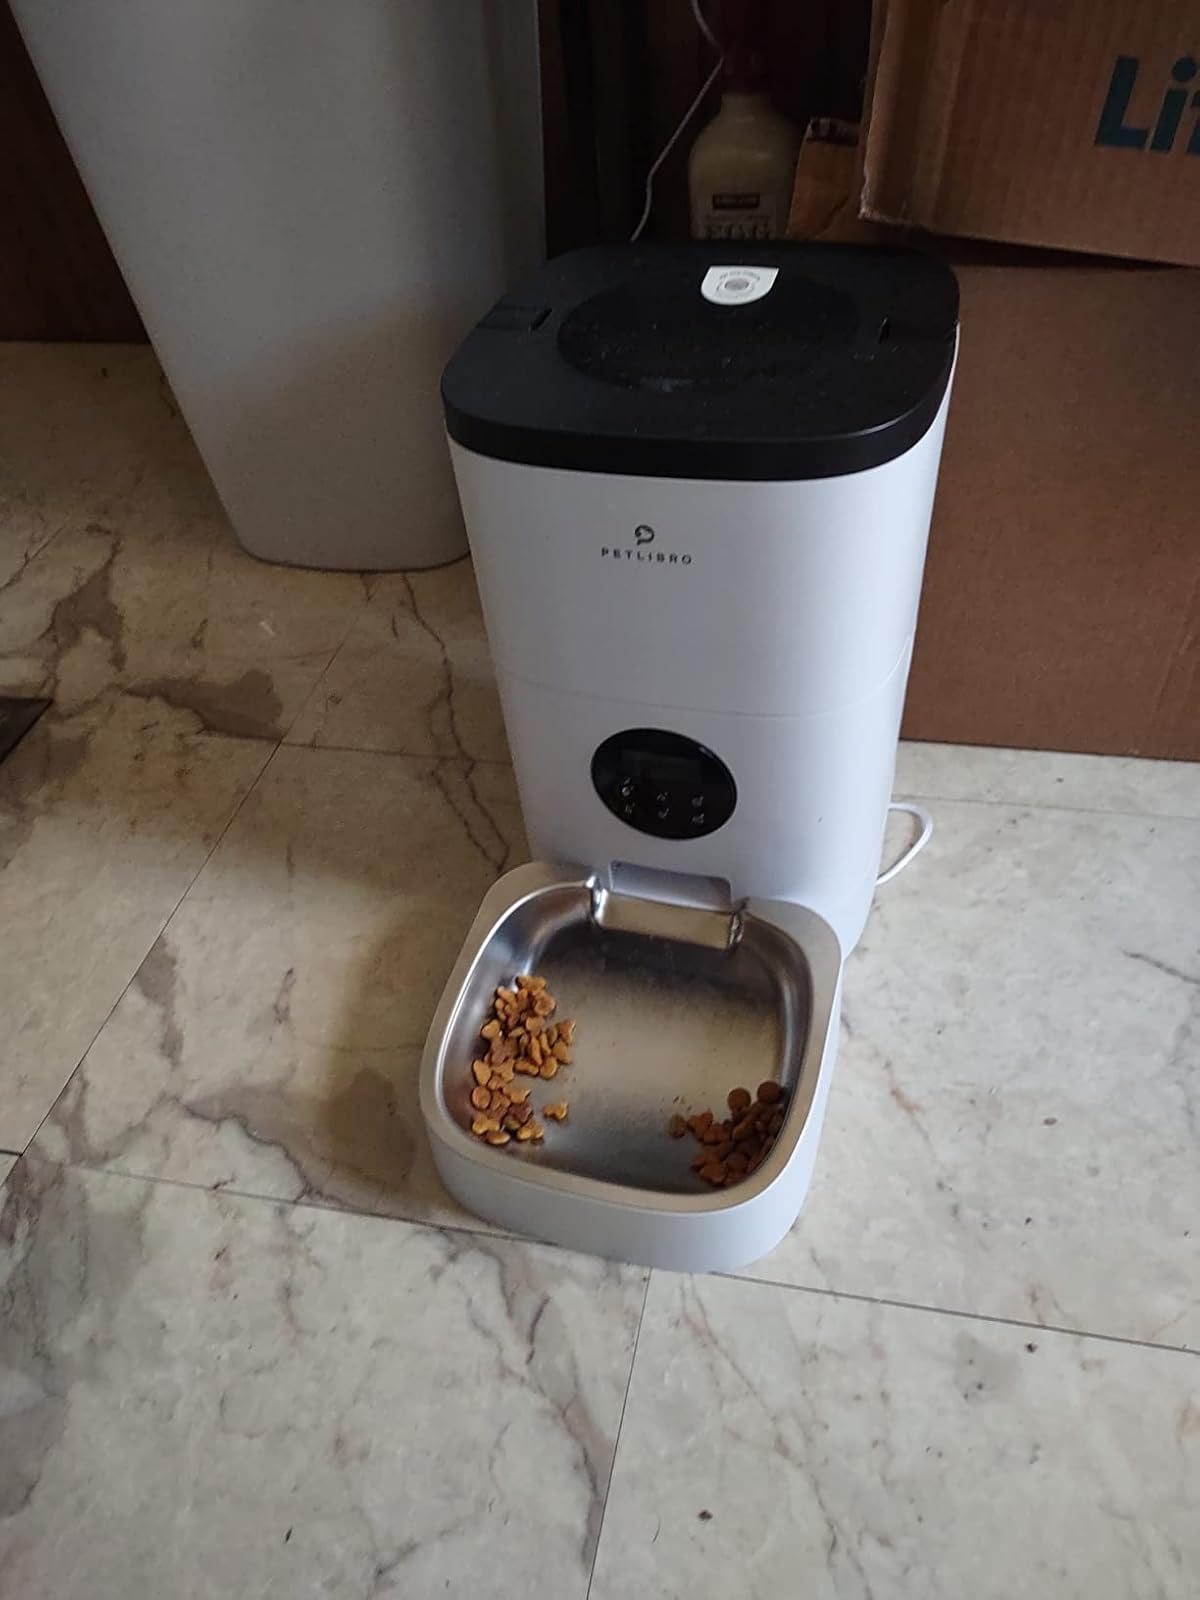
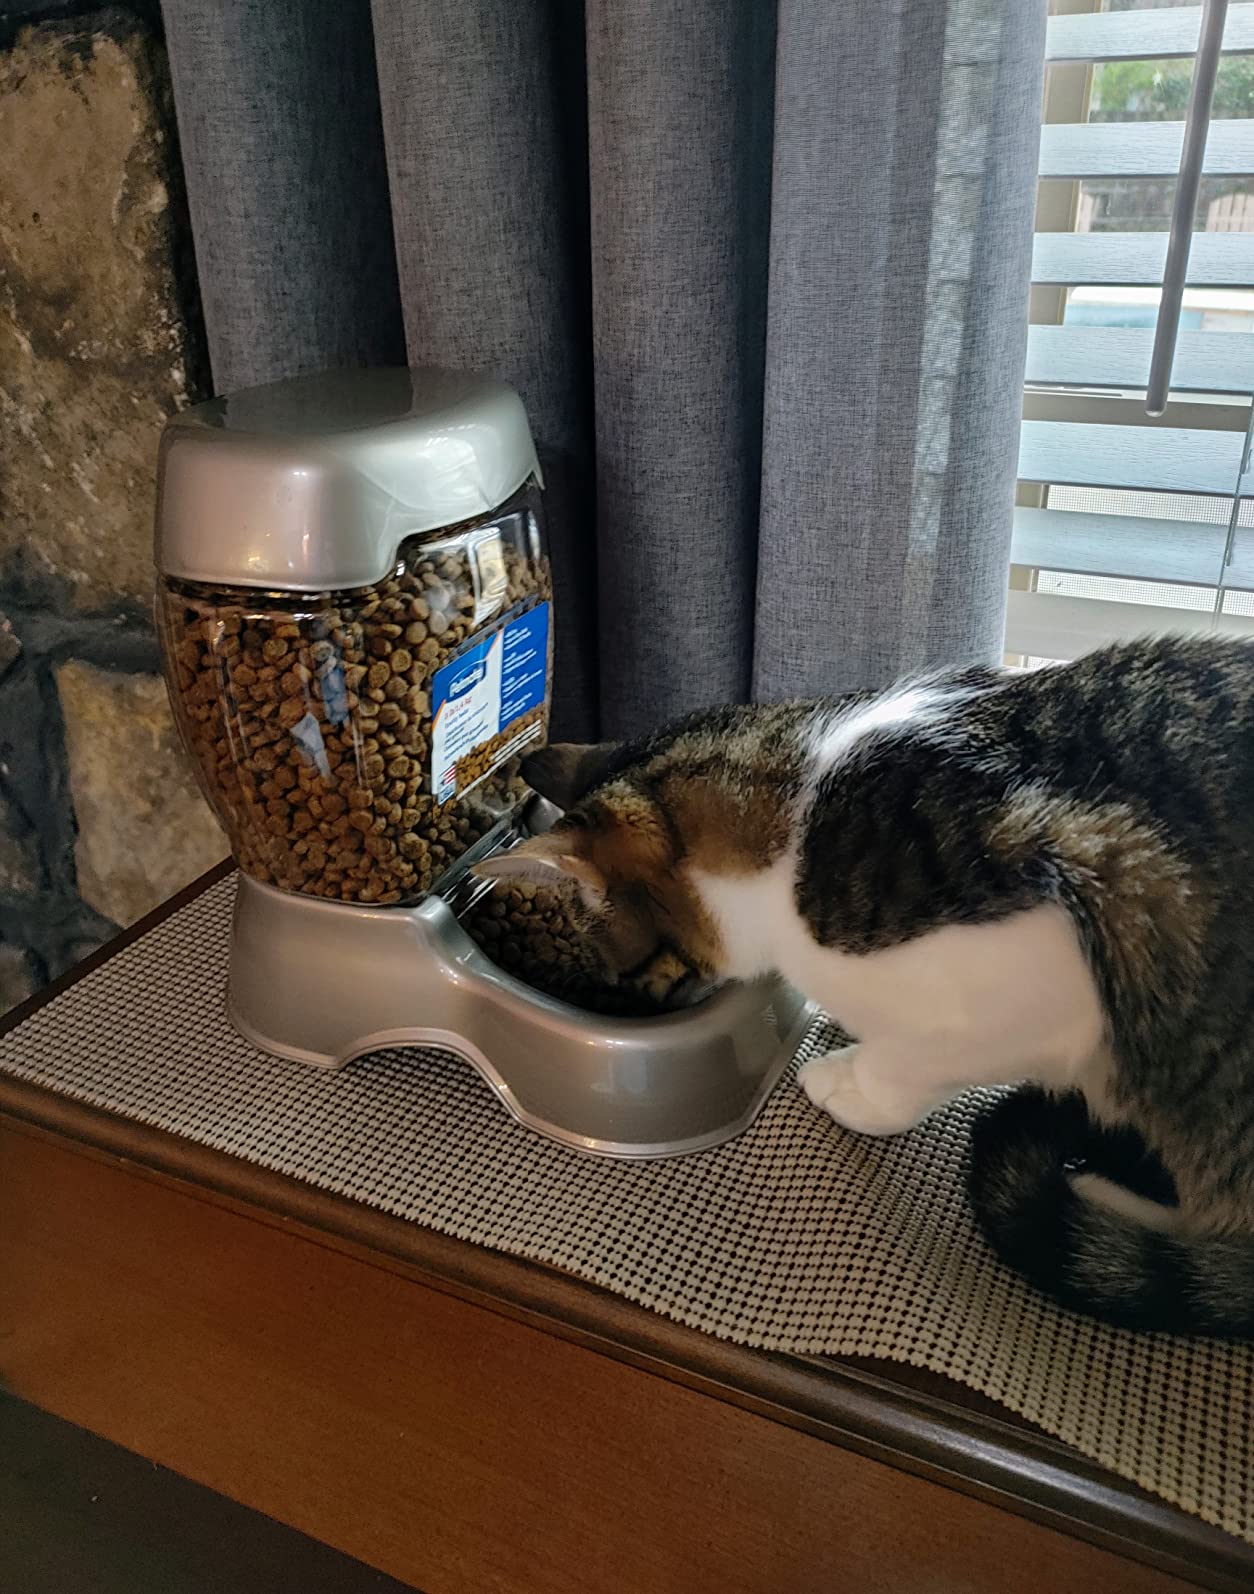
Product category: items_feeder
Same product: no